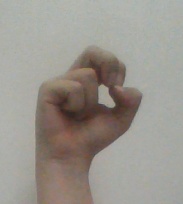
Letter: gaaf